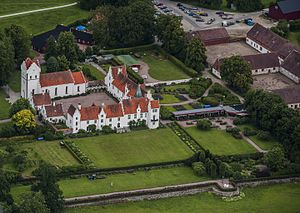
Bosjökloster
Bosjökloster var først et kloster, siden en herregård i Frosta herred i Skåne.